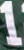
Number: 1